Opéra Royal de Wallonie

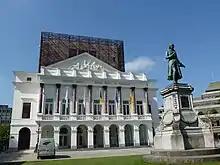
The Opéra royal de Wallonie in 2013, after renovation

The building underwent a major renovation from March 2009 to September 2012, both exterior and interior. The historic parts have been restored to their original state (large foyer, main staircase and hall). Its showroom (capacity 1,041 seats), Italian-style and its stage machinery make it one of the most modern theatres in the world.